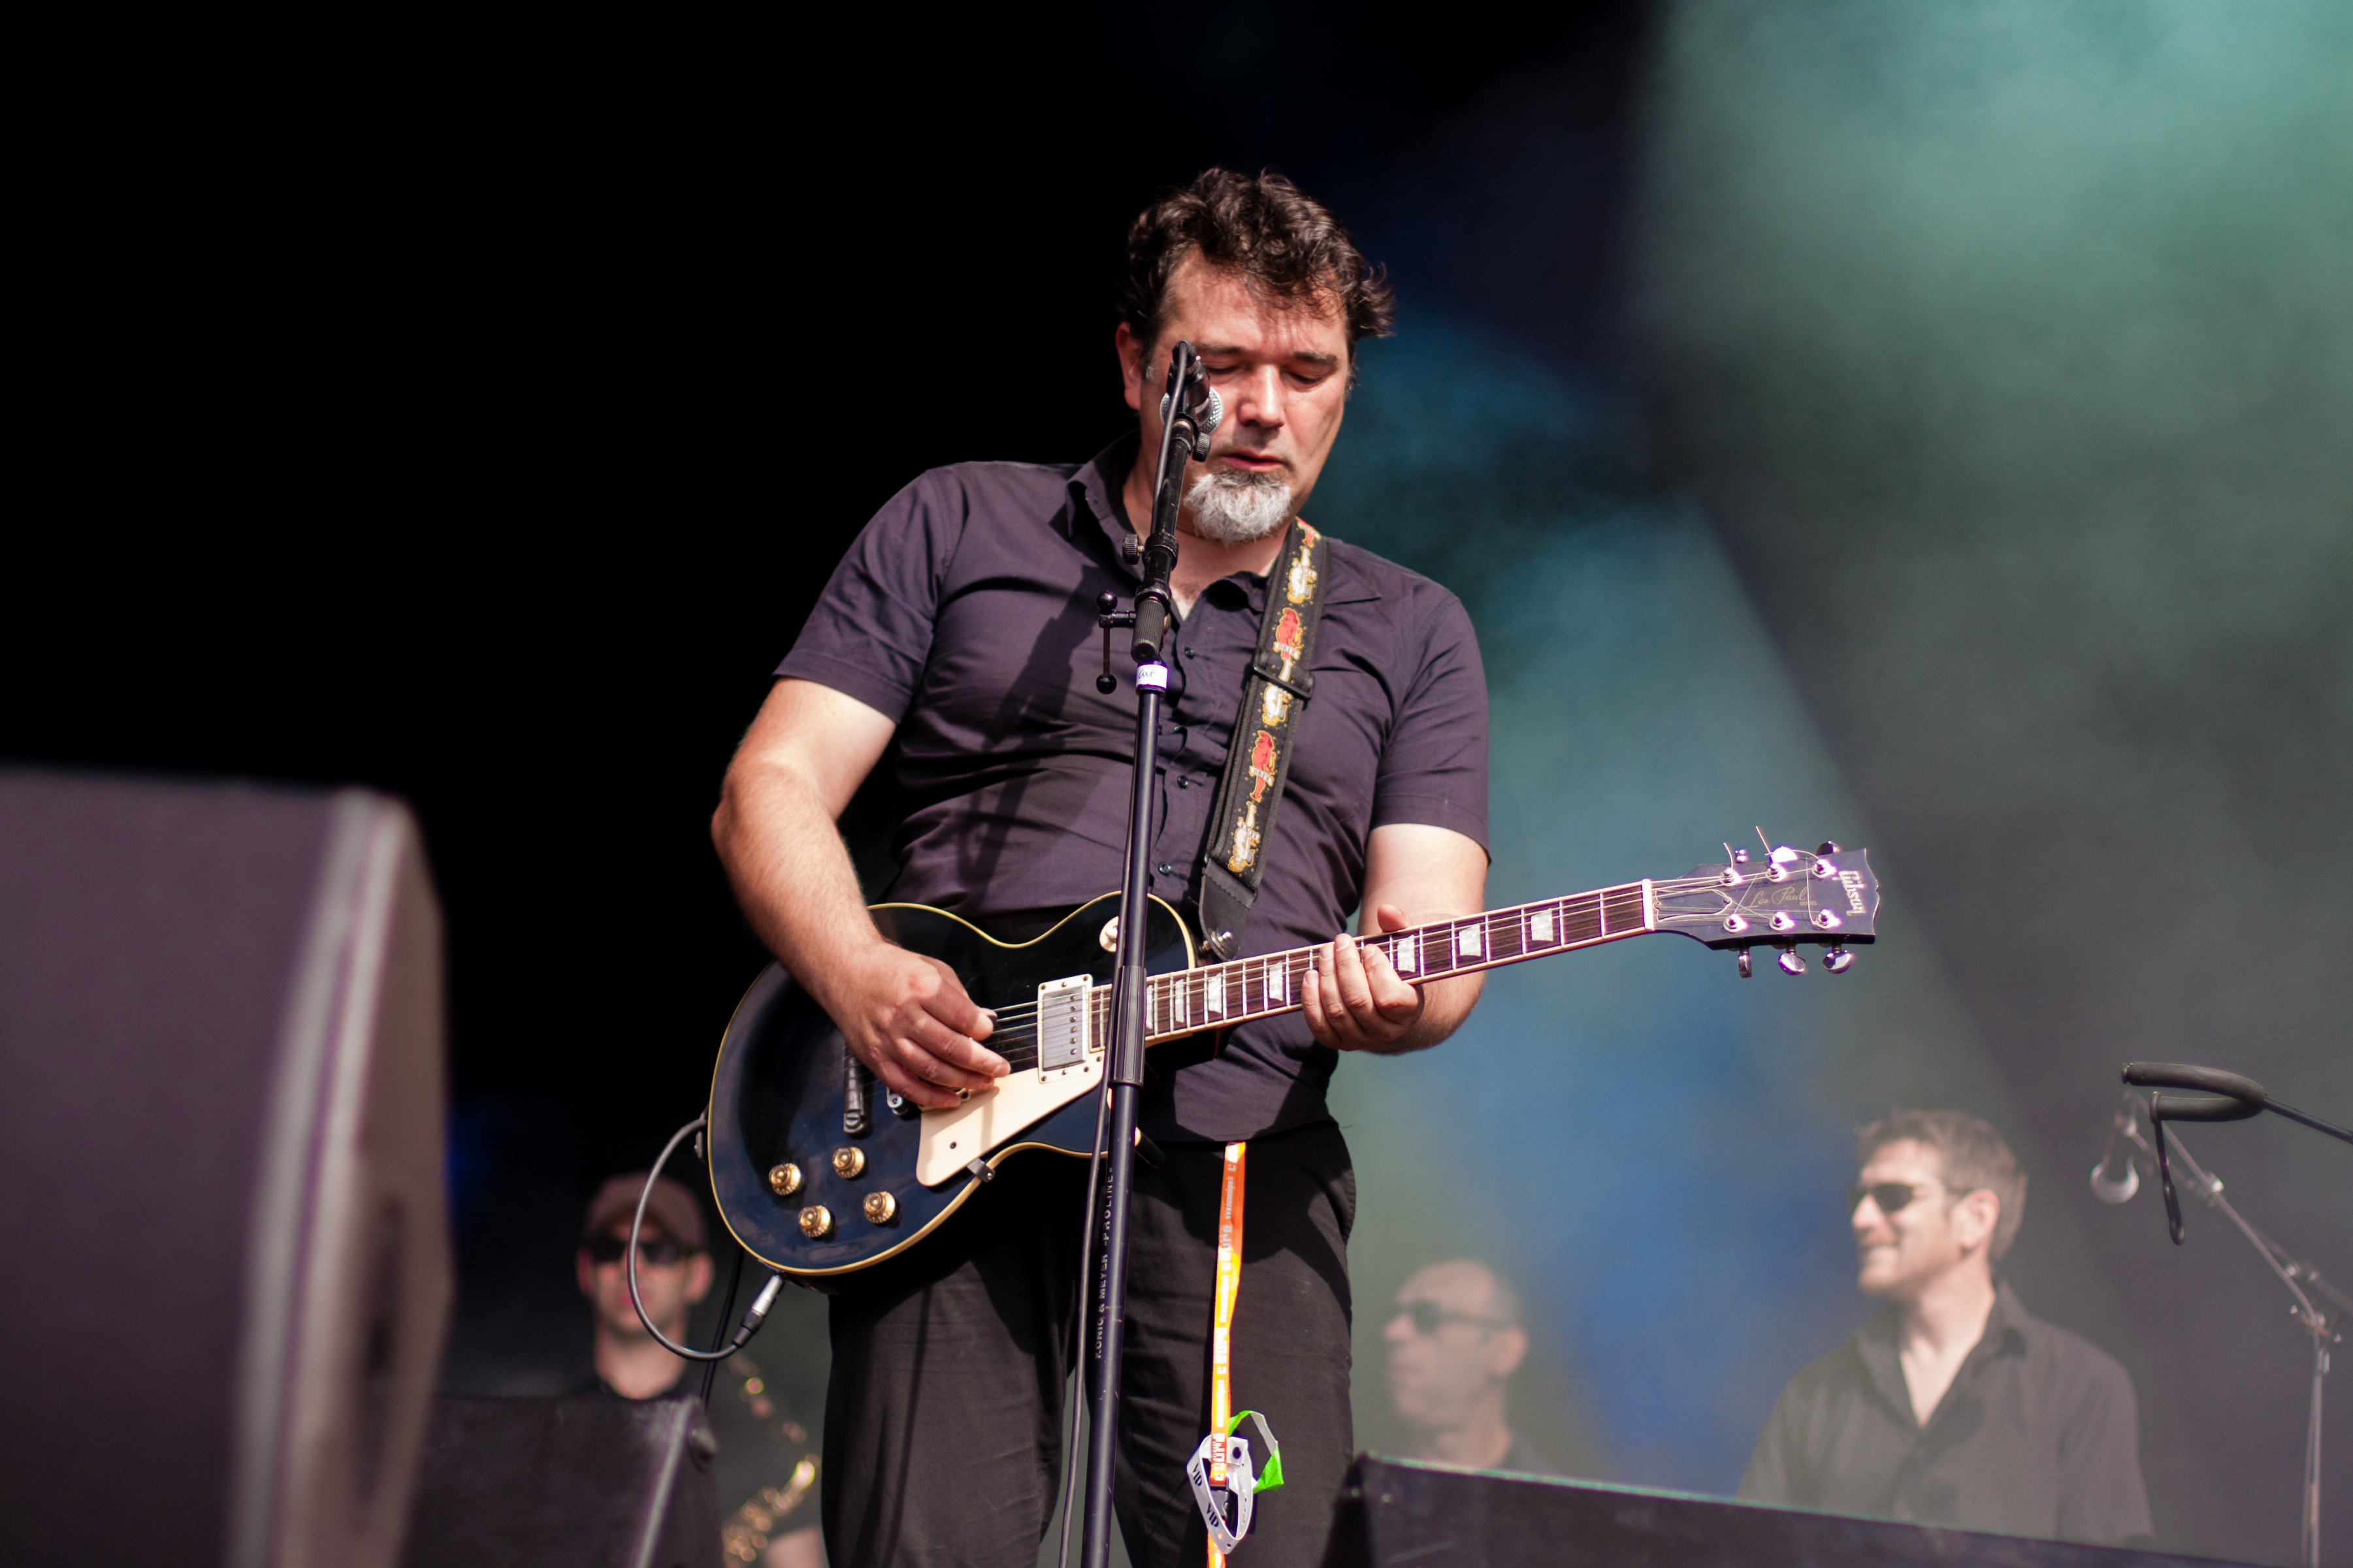
music, guitar, concert, live, musician, performance art, stage, brussels, bruxelles, 2012, fete, musique, laruda, ruda, performance, bassist, singing, guitarist, entertainment, performing arts, singer songwriter, rock concert